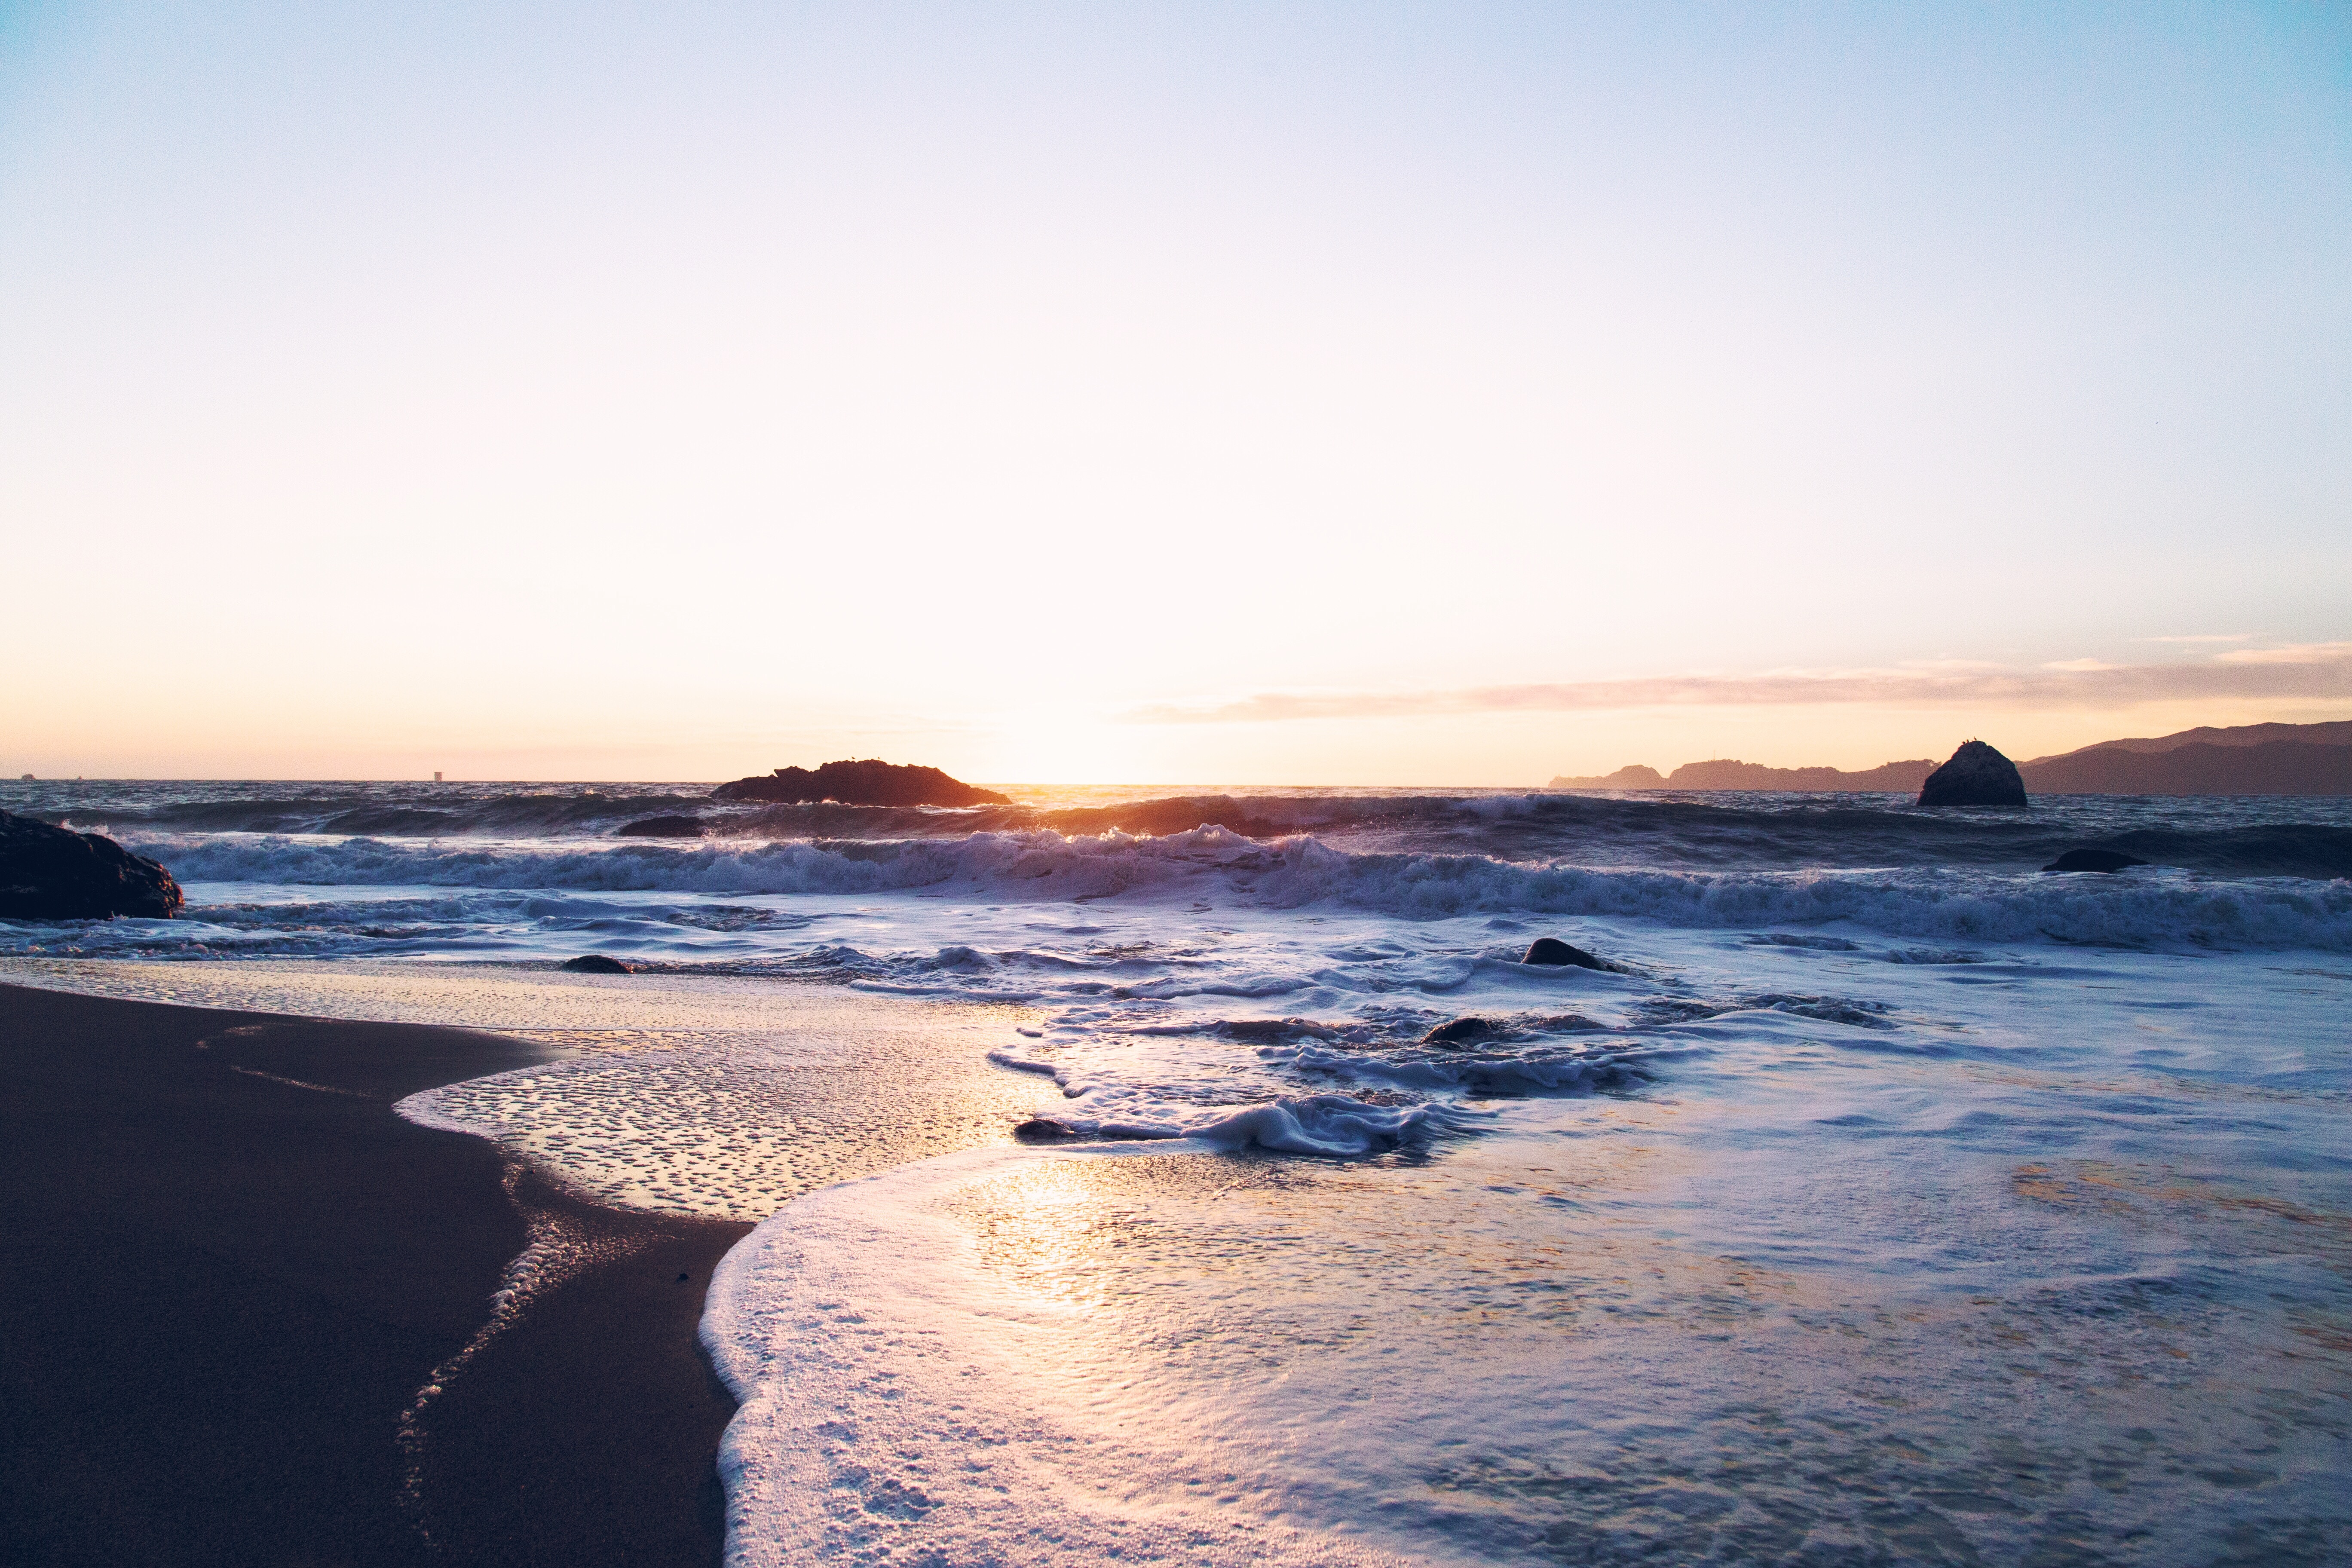
beach, sea, coast, water, nature, sand, ocean, horizon, cloud, sunrise, sunset, sunlight, morning, shore, wave, dawn, seaside, dusk, foam, wild, evening, reflection, scenic, spray, bay, body of water, rocks, waves, focus, breakwater, cape, wind wave